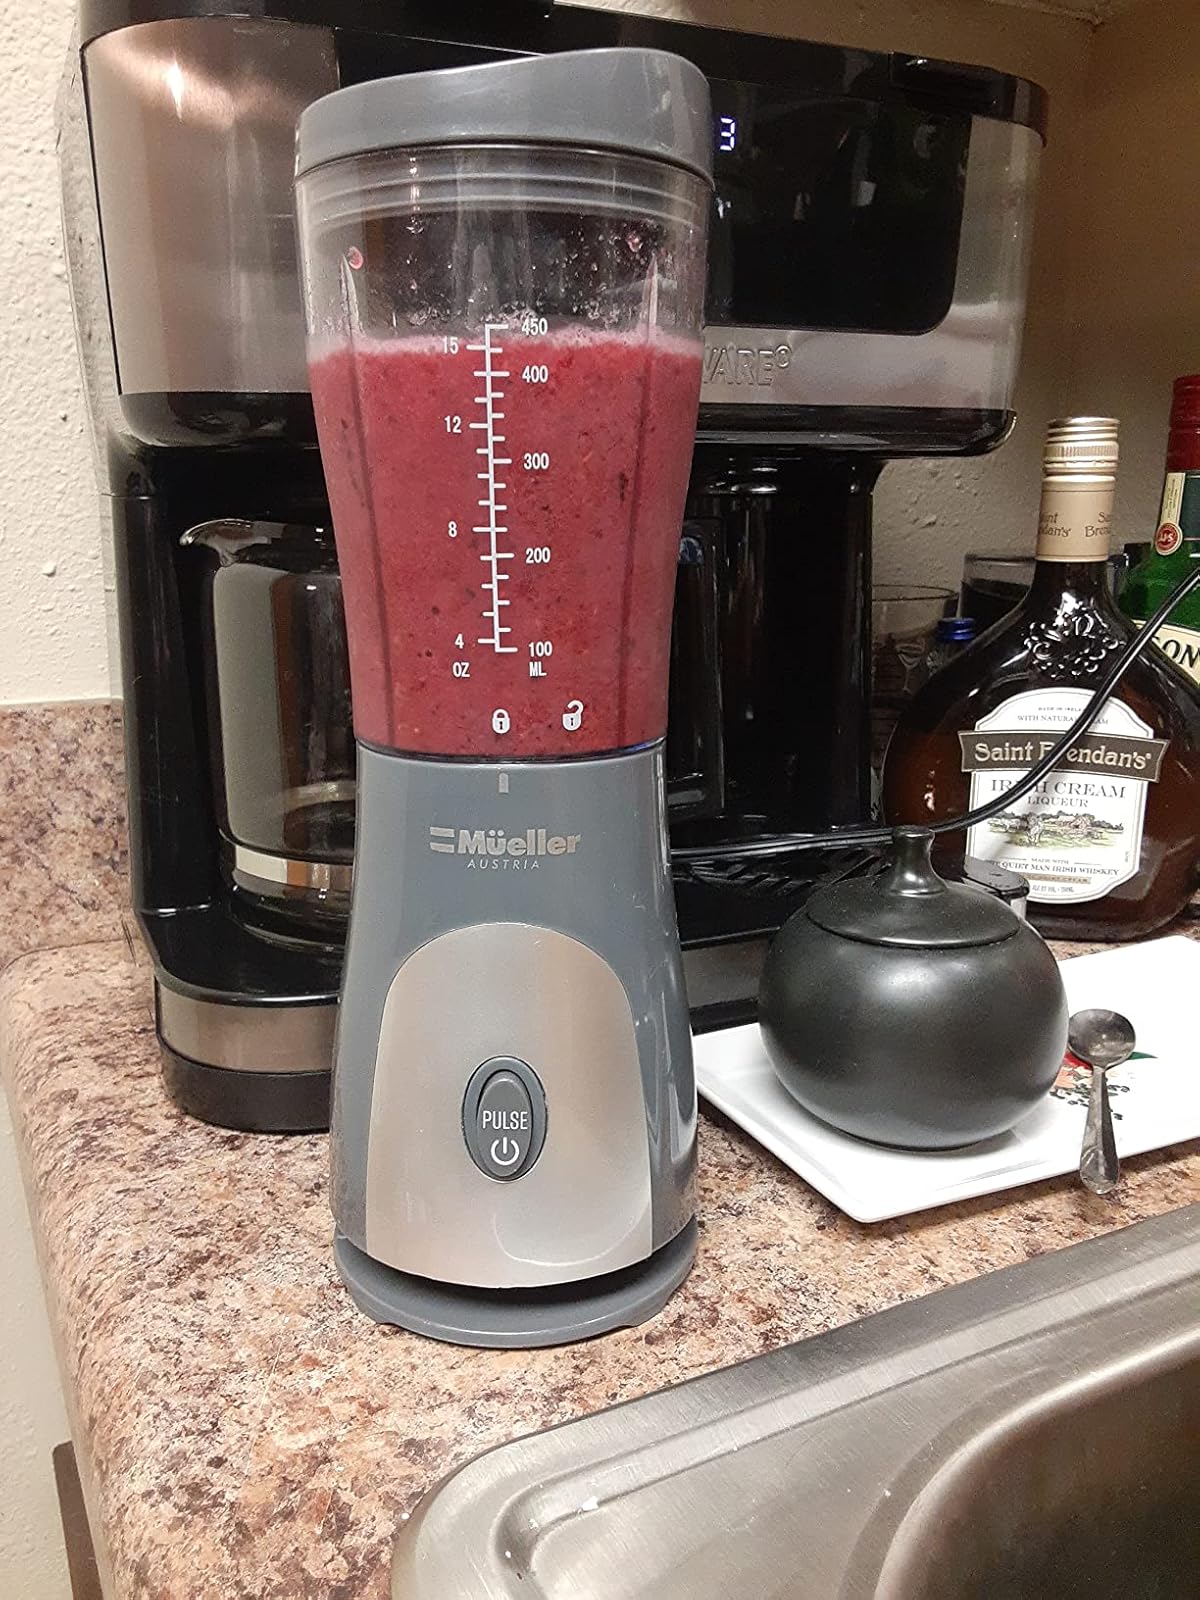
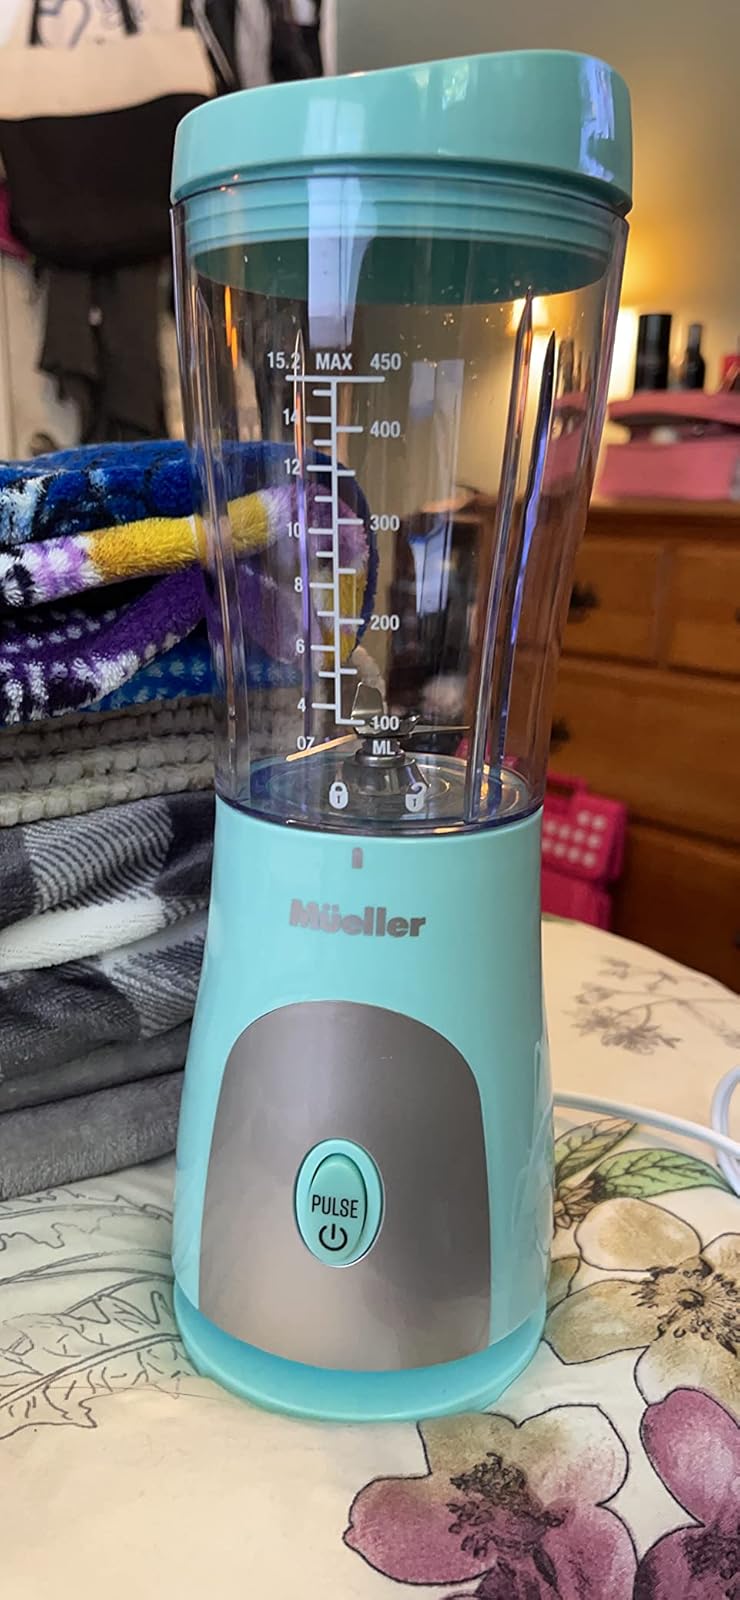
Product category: items_blender
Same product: no